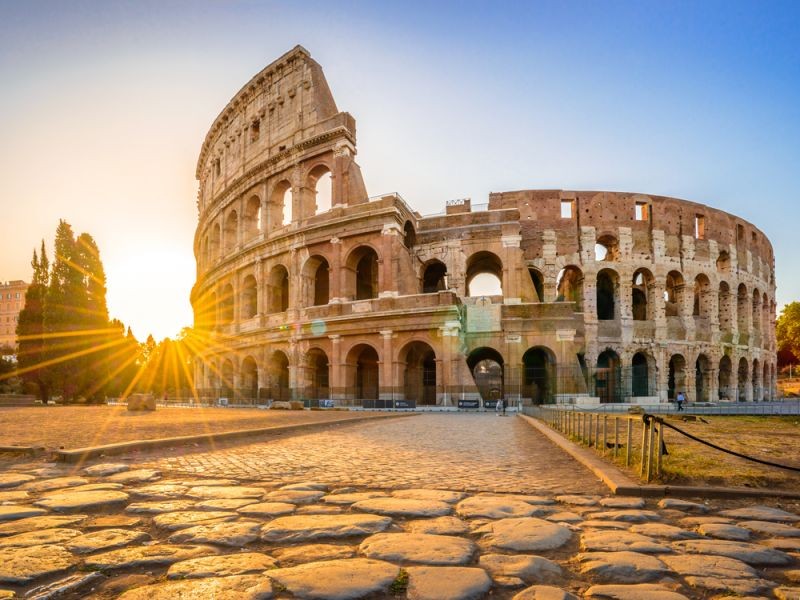
Landmark: Roman Colosseum